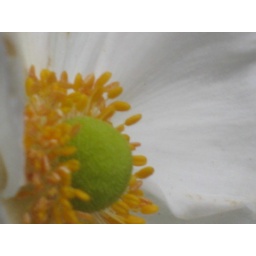
Random street flower I found in Boston. Best Seen as large as possible.